SER O class

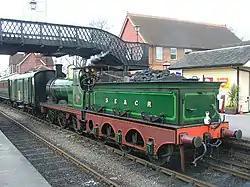
Rear view showing tender

One O1 class, SECR No. 65 (SR Nos. A65 and 1065, BR No. 31065) has been preserved, and is currently based on the Bluebell Railway in Sussex.